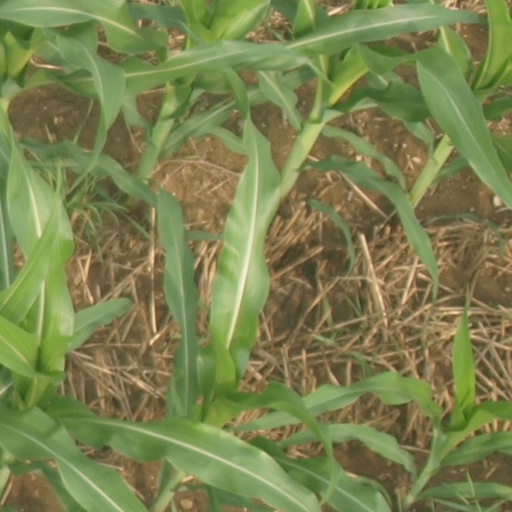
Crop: maize; corn